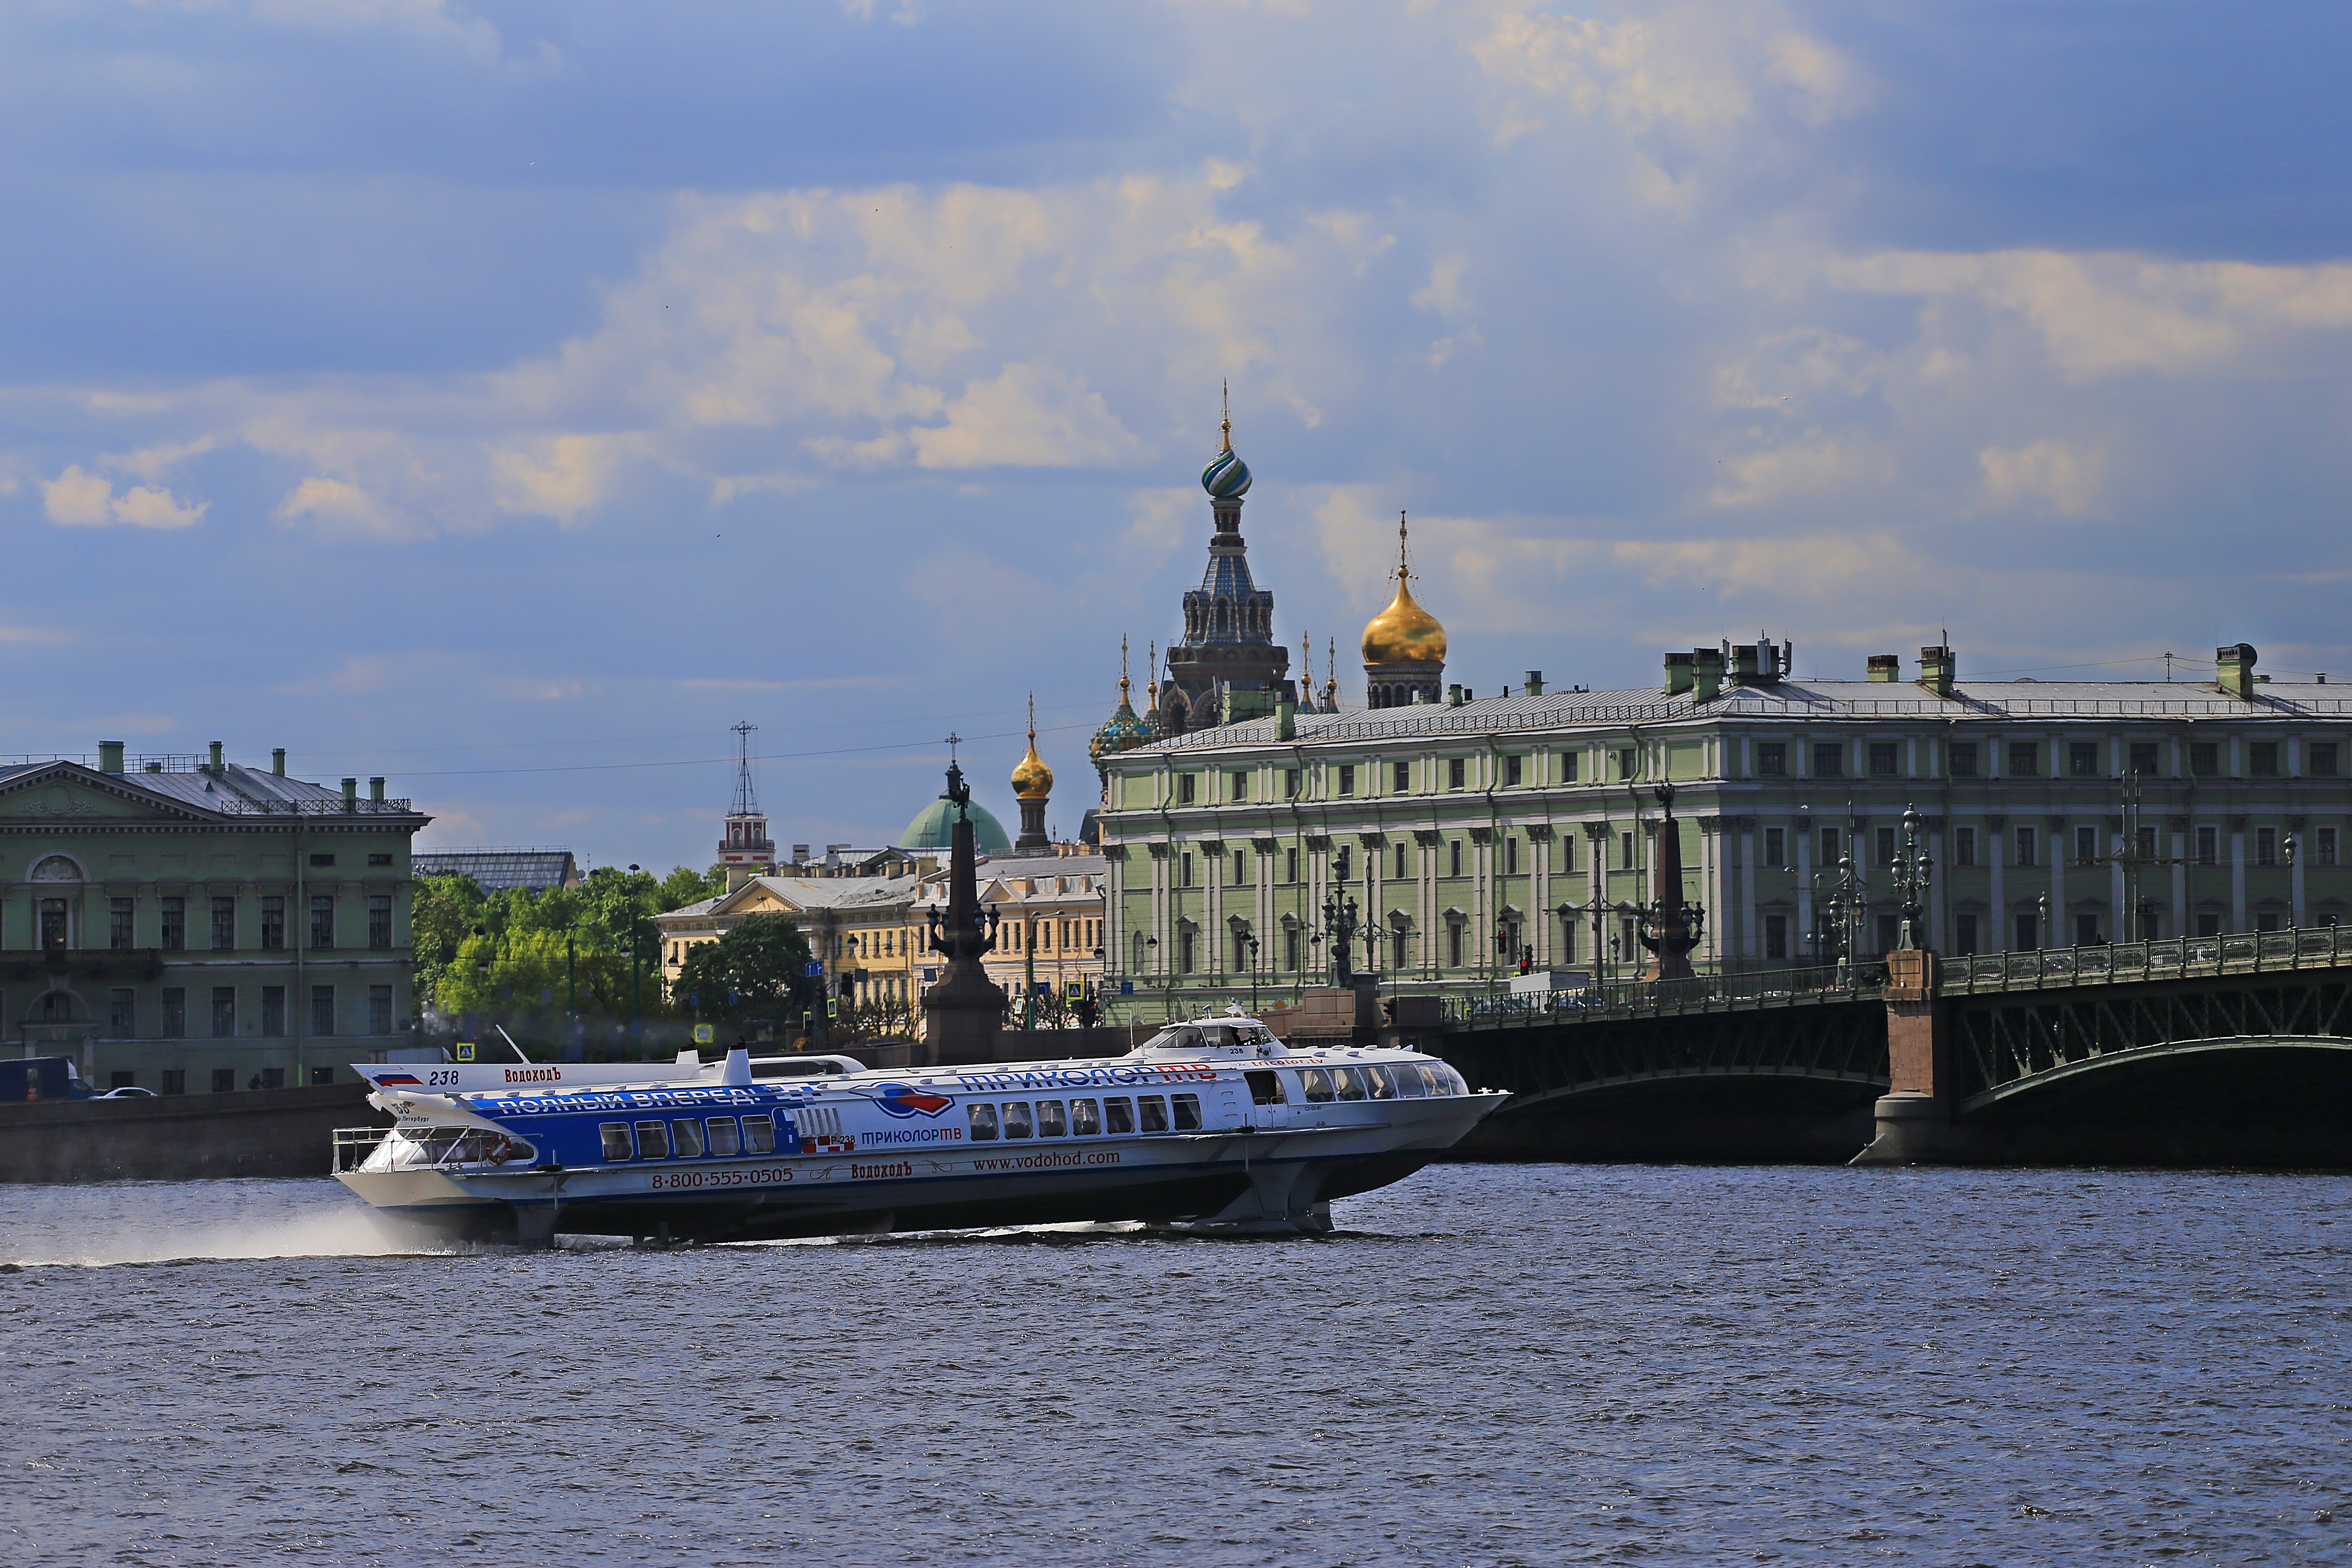
sea, coast, boat, river, ship, vehicle, bay, harbor, cargo ship, waterway, stroll, ferry, channel, russia, may, tugboat, watercraft, beautiful view, passenger ship, st petersburg, city on the neva